Jen Hoover

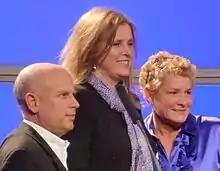
Hoover in 2012

Jennifer Hoover (born October 12, 1969) is currently an assistant coach with the Virginia Tech women's basketball team.